Human sacrifice in Aztec culture

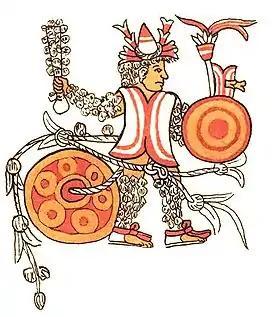
Victim of sacrificial gladiatorial combat, from Codex Magliabechiano. Note that he is tied to a large stone and his macuahuitl (sword/club) is covered with what appears to be feathers instead of obsidian.

Tezcatlipoca was generally considered the most powerful god, the god of night, sorcery and destiny (the name "tezcatlipoca" means "smoking mirror", or "obsidian"), and the god of the north. The Aztecs believed that Tezcatlipoca created war to provide food and drink to the gods. Tezcatlipoca was known by several epithets including "the Enemy" and "the Enemy of Both Sides", which stress his affinity for discord. He was also deemed the enemy of Quetzalcoatl, but an ally of Huitzilopochtli. Tezcatlipoca had the power to forgive sins and to relieve disease, or to release a man from the fate assigned to him by his date of birth; however, nothing in Tezcatlipoca's nature compelled him to do so. He was capricious and often brought about reversals of fortune, such as bringing drought and famine. He turned himself into Mixcoatl, the god of the hunt, to make fire. To the Aztecs, he was an all-knowing, all-seeing nearly all-powerful god. One of his names can be translated as "He Whose Slaves We Are".